Husky Stadium

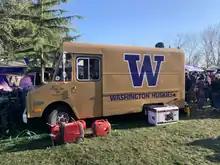
Tailgating at Husky Stadium prior to the 2019 Apple Cup

Husky Stadium has long been recognized as one of the loudest stadiums in the nation. This is in part due to the stadium's design; almost 70% of the seats are located between the end zones, covered by cantilevered metal roofs that trap the sound.